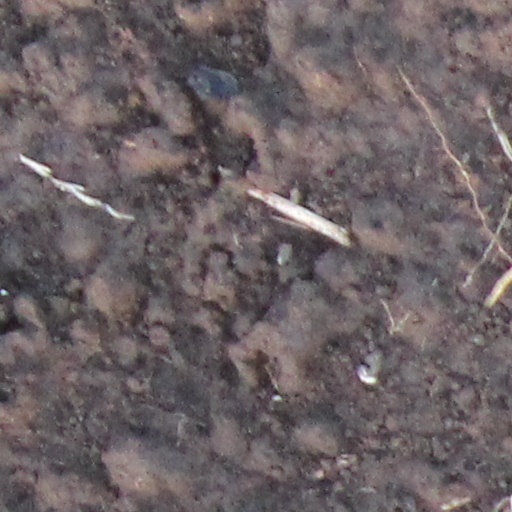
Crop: wheat